Homer Simpson

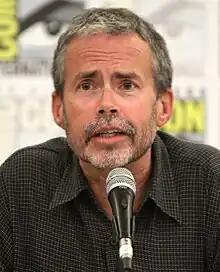
Some argued that under Mike Scully's ("pictured") tenure as executive producer, Homer exhibited a more aggressive "jerkass" attitude.

Homer's voice is provided by Dan Castellaneta. Castellaneta also voices several other characters on "The Simpsons", including Grampa Simpson, Krusty the Clown, including Barney Gumble, Groundskeeper Willie, Mayor Quimby, and Hans Moleman.